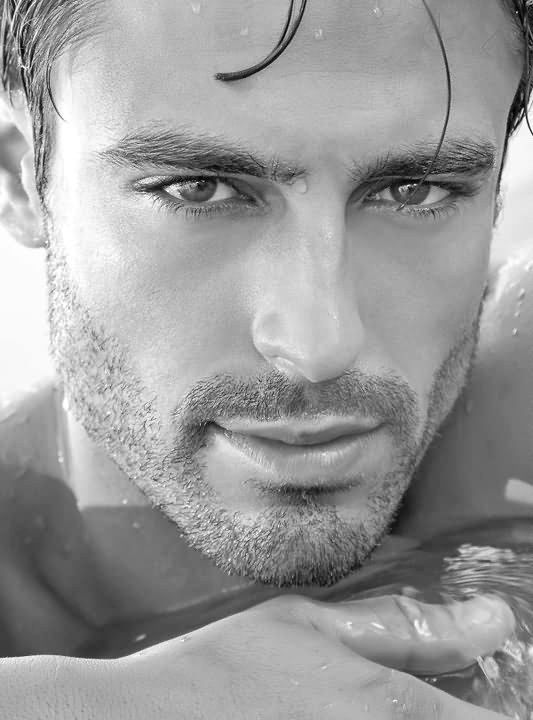
Label: Colored